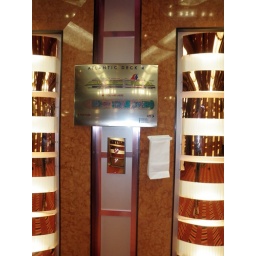
The ship was rocking pretty good and then we noticed these barf bags by all of the elevators. 12/10/10